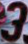
Number: 3